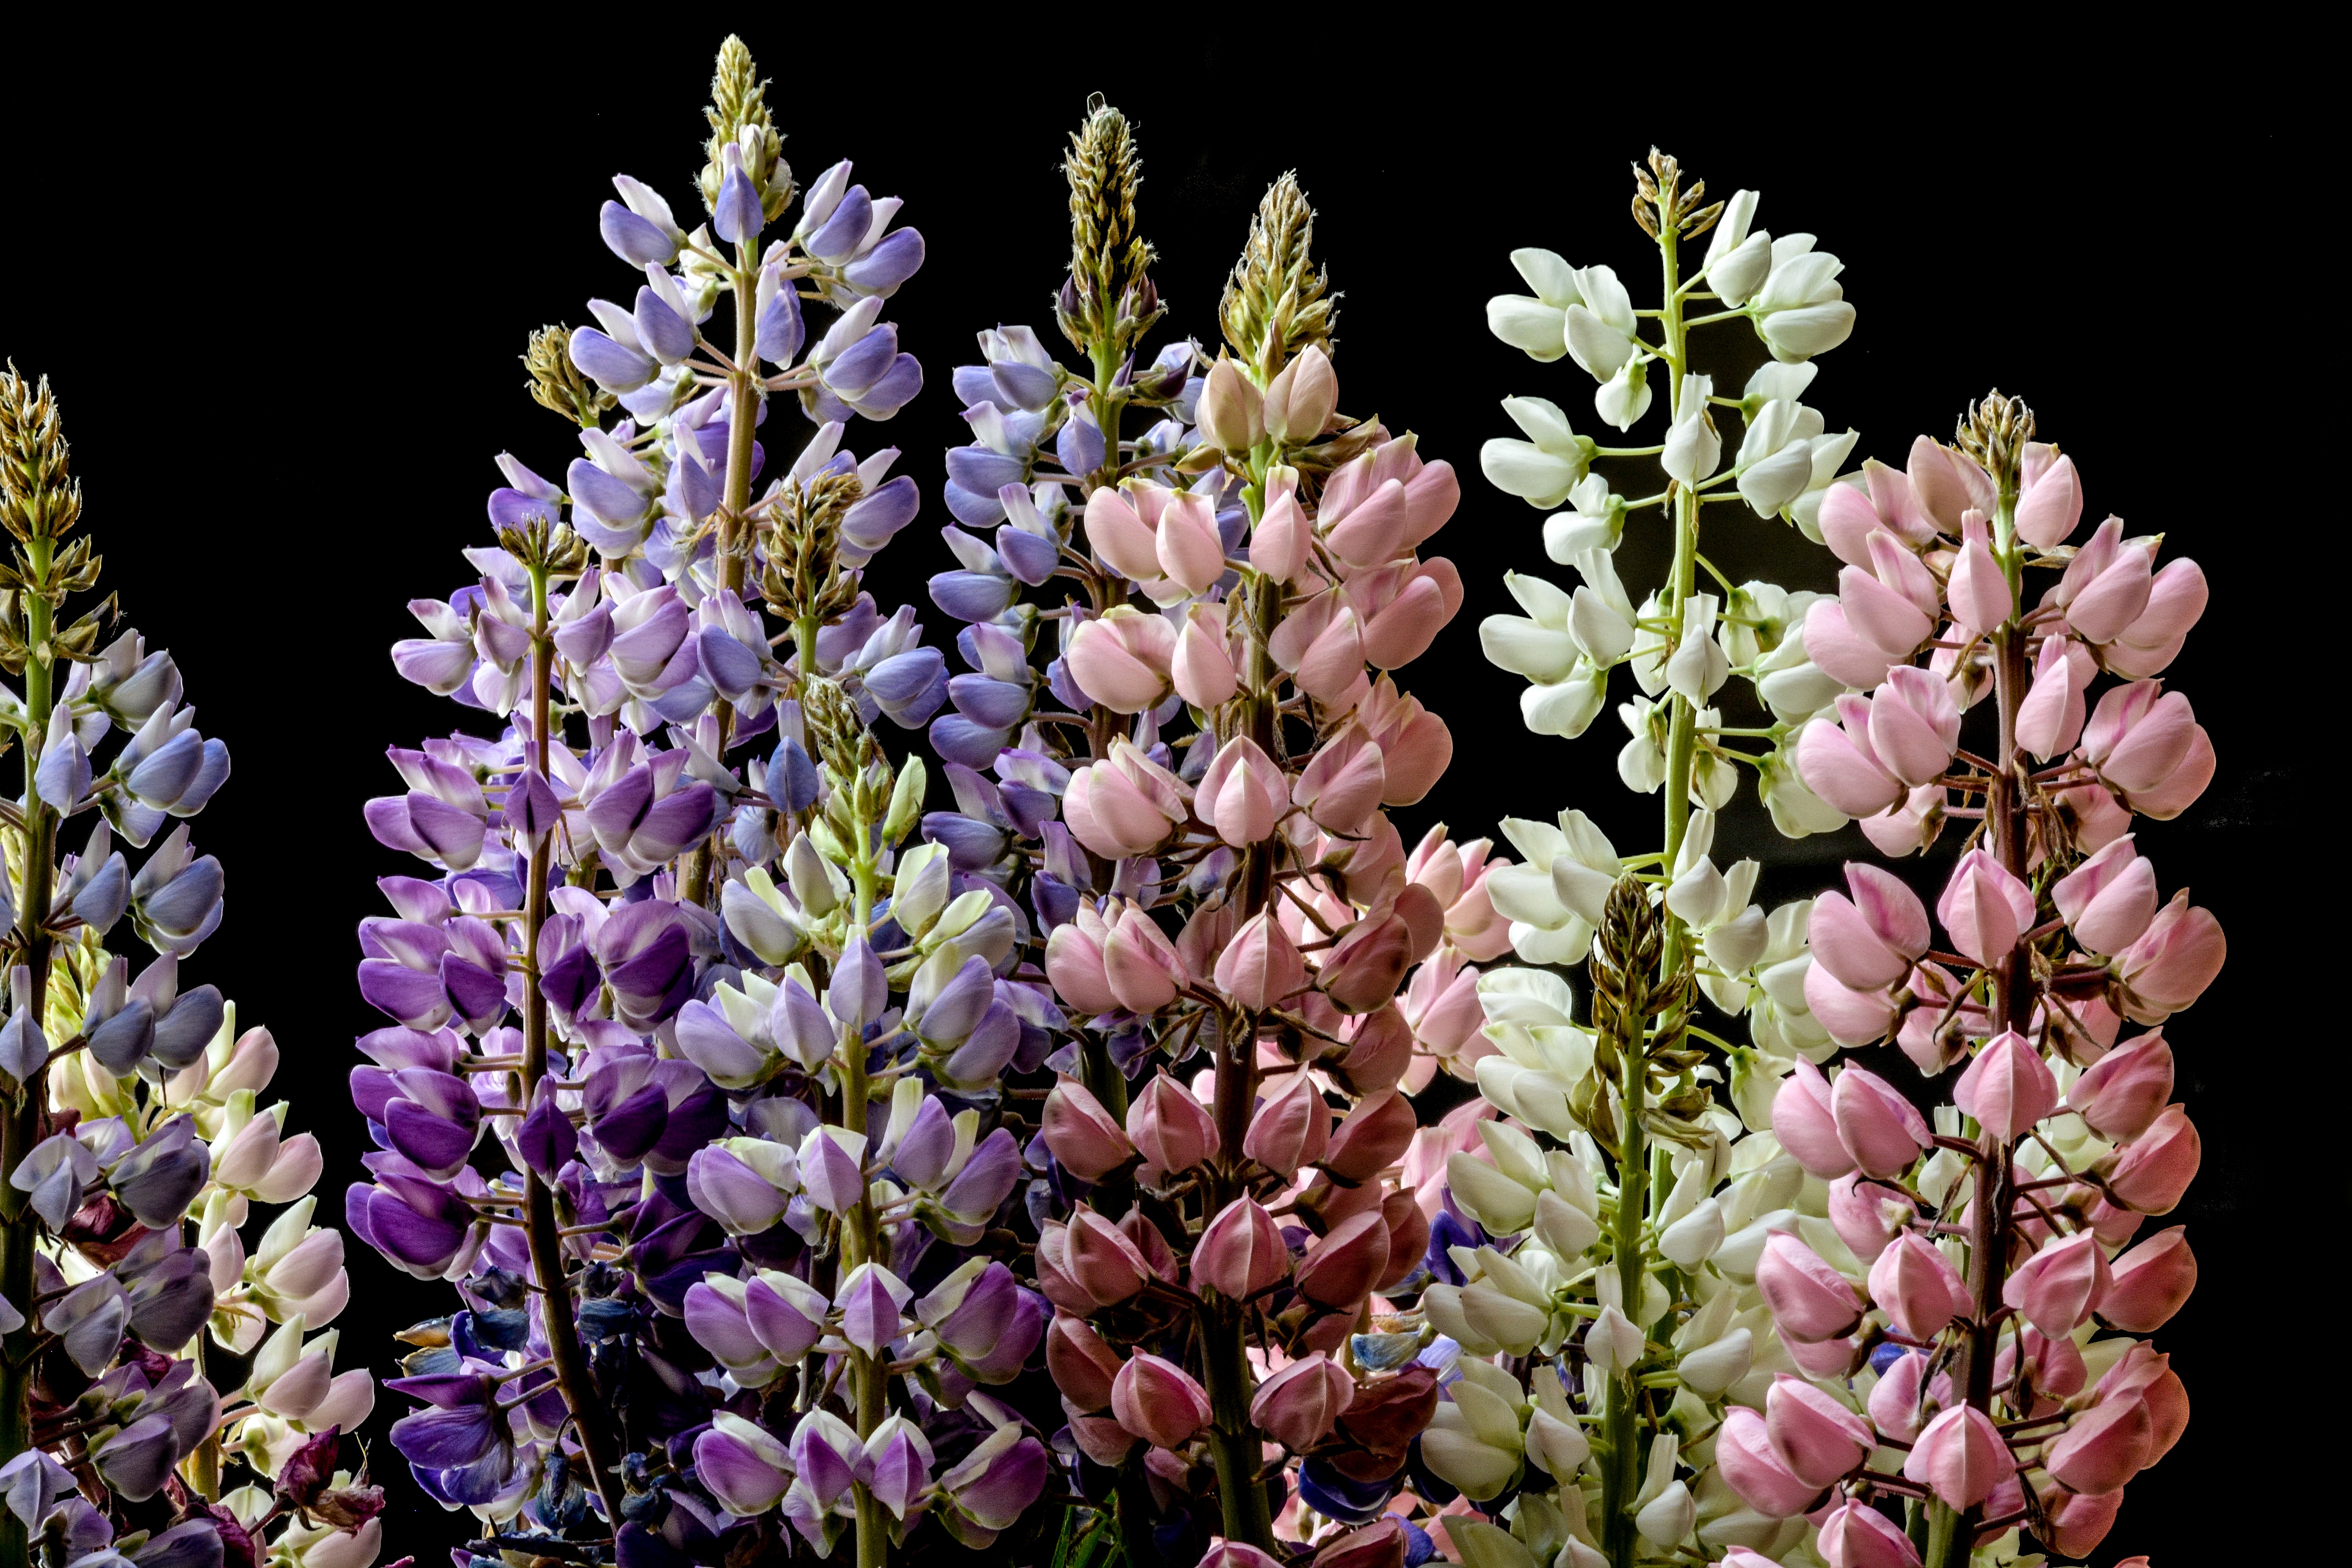
nature, blossom, plant, white, flower, purple, summer, floral, wild, color, botany, blooming, colorful, flora, wildflower, outdoors, lupine, hyacinth, lupin, flowering plant, land plant, english lavender